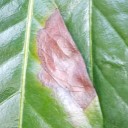
Label: Phoma